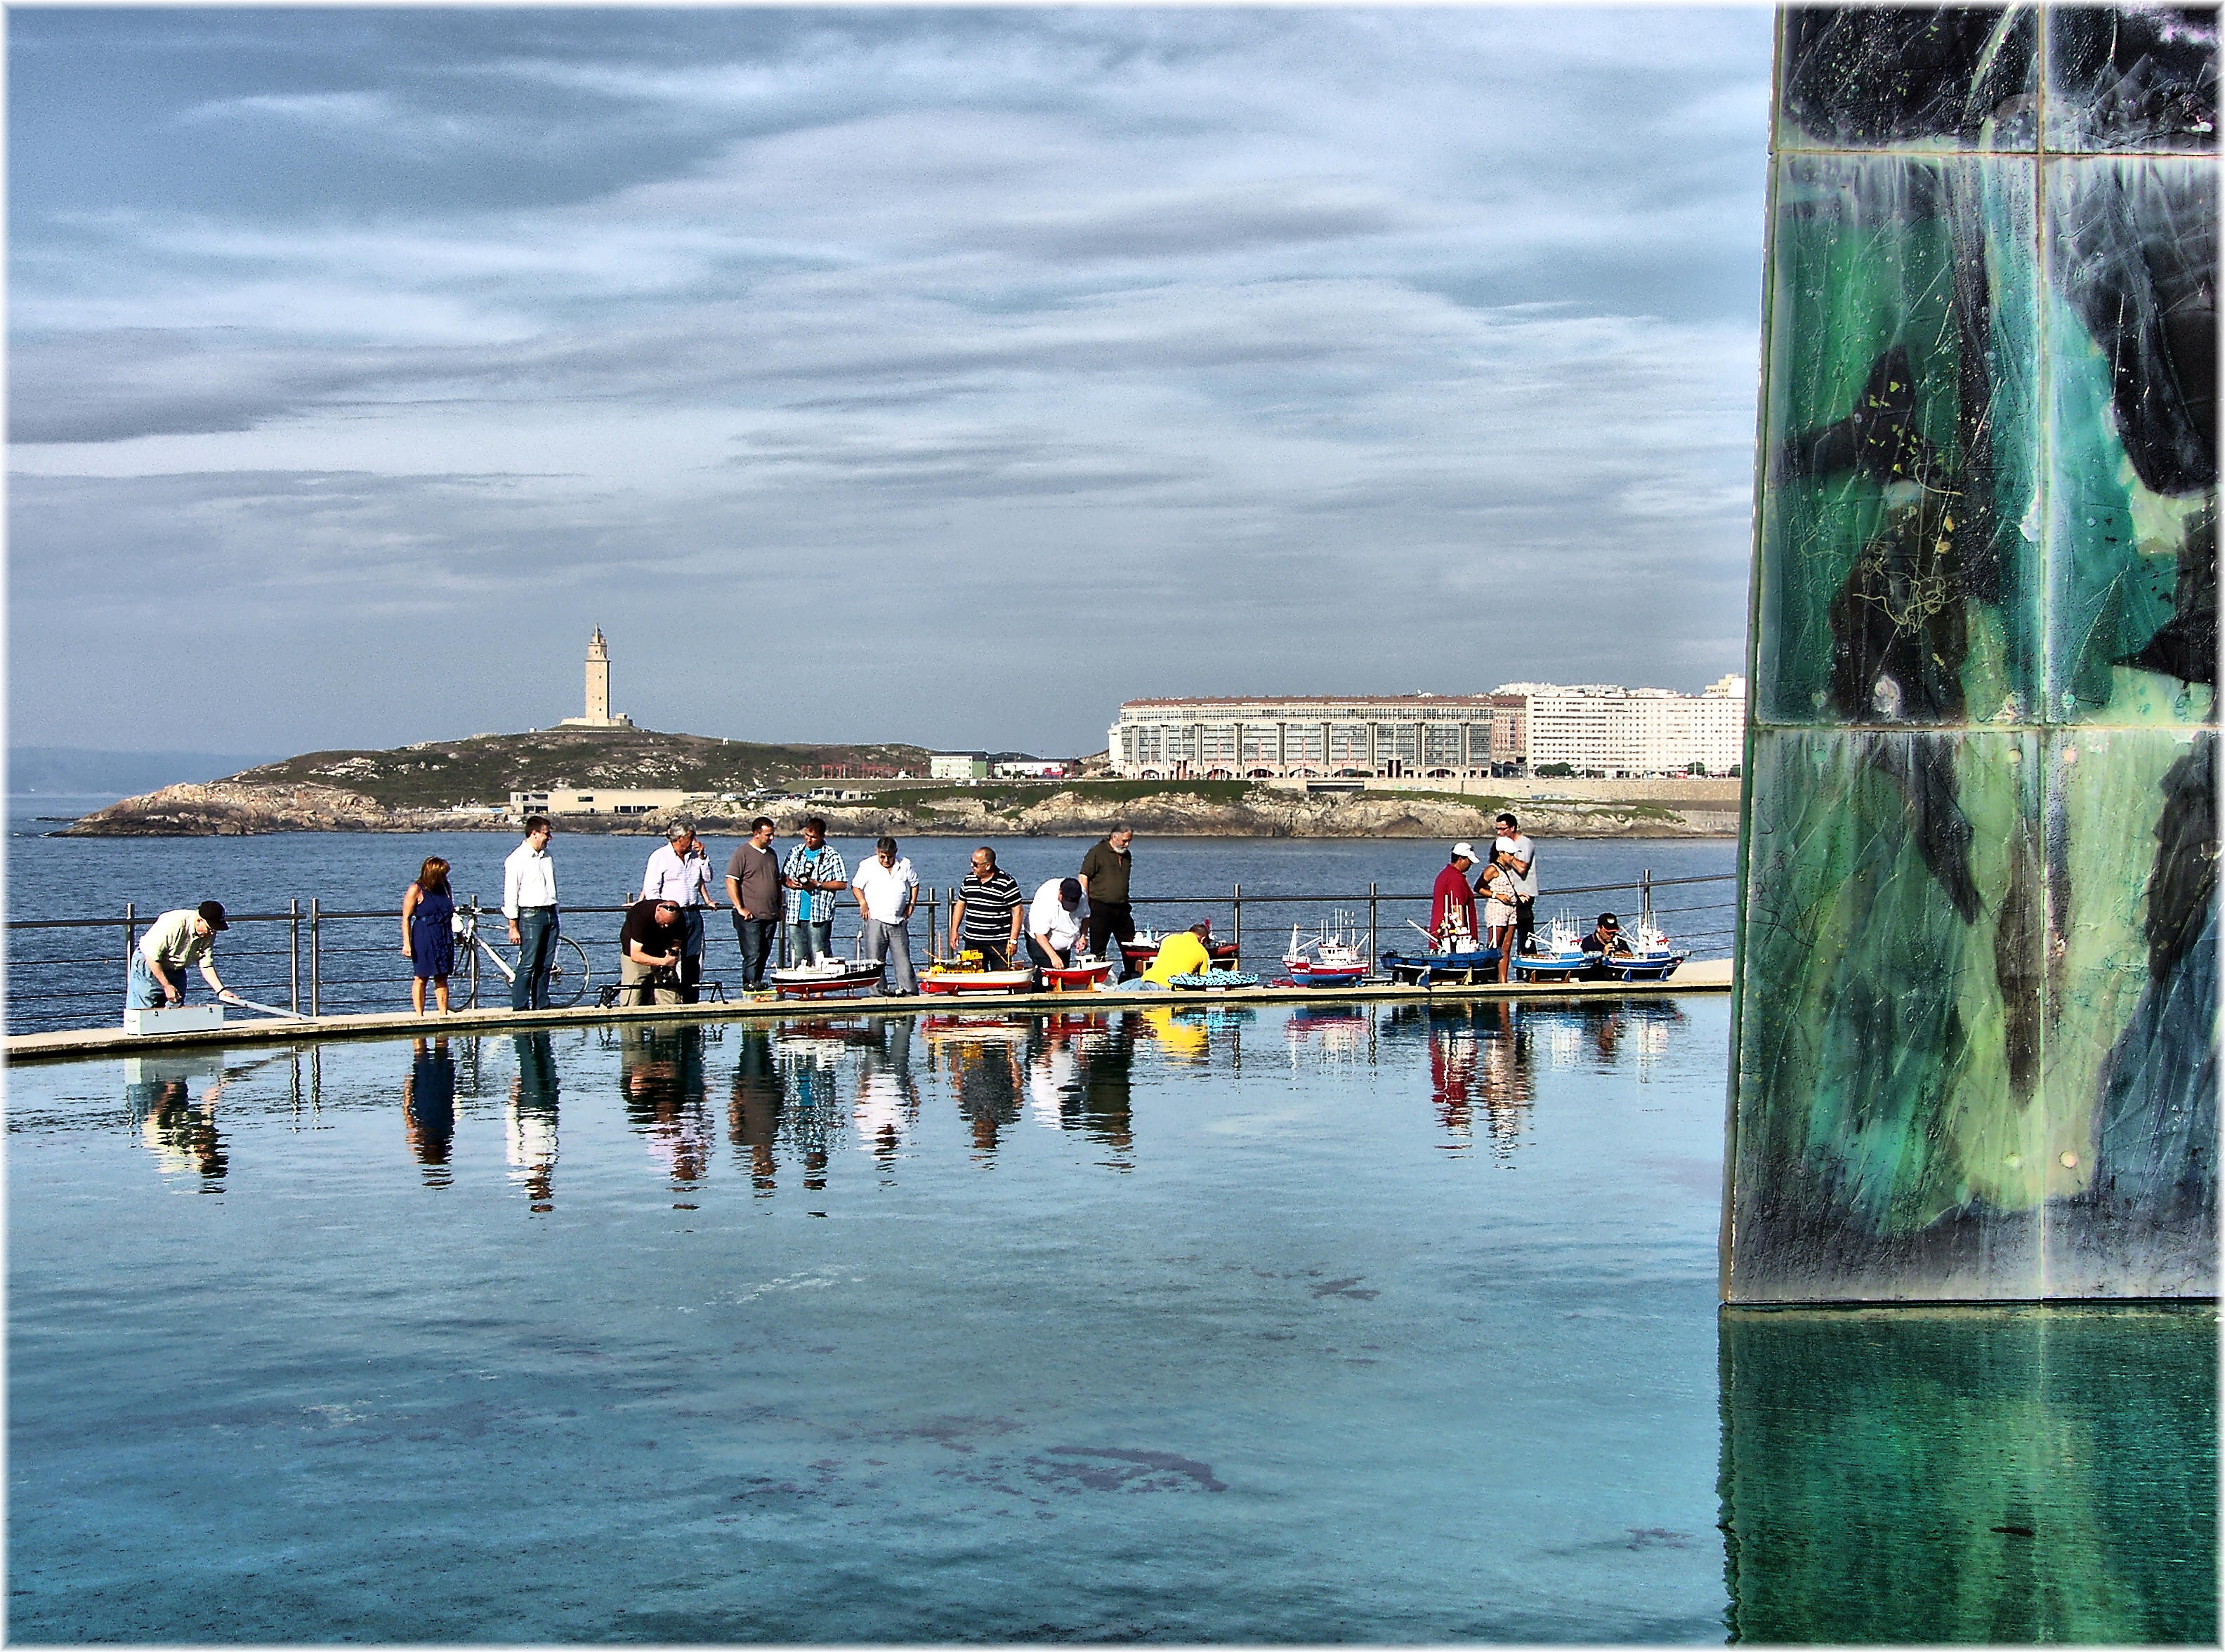
sea, coast, water, ocean, people, boat, vacation, europe, reflection, vehicle, bay, tourism, body of water, spain, espagne, boating, europa, mar, agua, estanque, gente, galicia, mygearandme, espana, galiza, auga, xente, corunna, galice, paseomaritimo, modelismo, maquetismo, modelismonaval, torremileniun, maquetas, lacoruna, acoru a, coru a